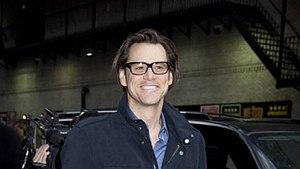
I Love You Phillip Morris, également intitulé Je t'aimerai toujours Philip Morris au Québec, est un film franco-américain coréalisé par Glenn Ficarra et John Requa, sorti en 2009. Il est inspiré de l'histoire vraie de l'escroc Steven Jay Russell.